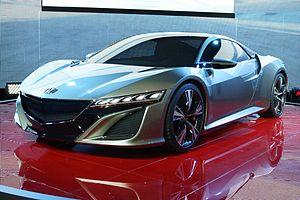
La NSX est une voiture sportive du constructeur automobile japonais Honda produite de 1990 à 2005. Un seconde génération reprend le nom NSX en 2015.